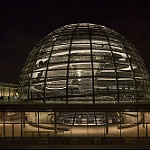
Label: buildings